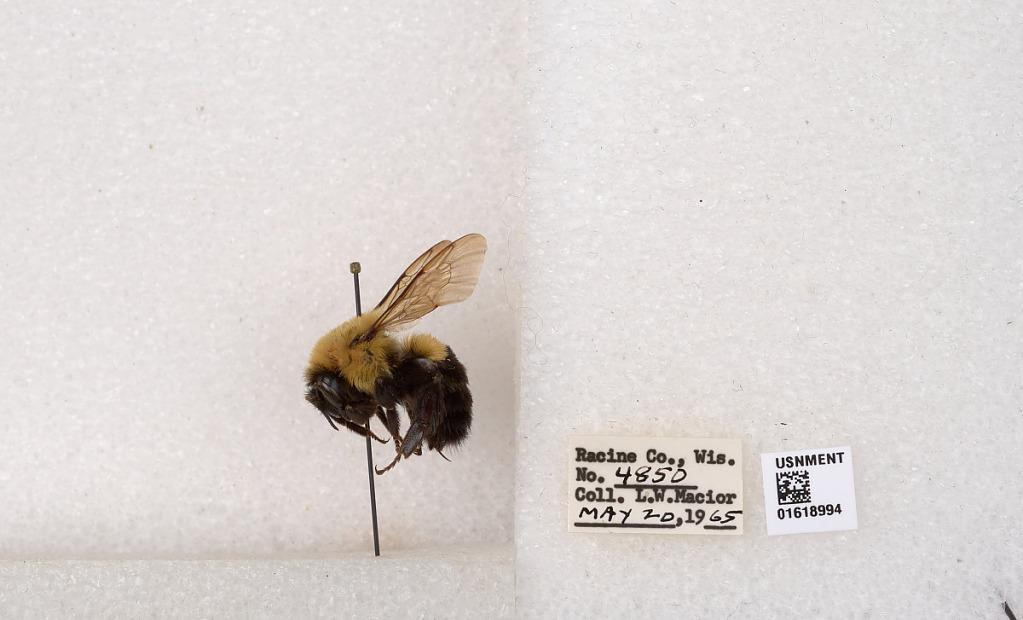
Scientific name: Bombus impatiens Cresson
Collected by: L. Macior
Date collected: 1965-5-20
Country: United States
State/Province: Wisconsin
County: Racine
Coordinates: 42.7299, -87.8123